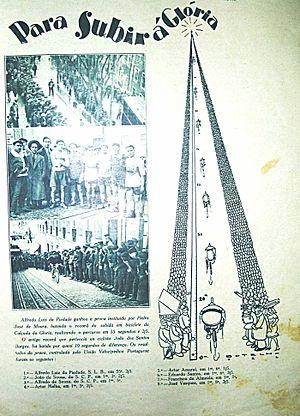
La Subida à Glória est une course cycliste contre-la-montre portugaise disputée sur le funiculaire de Glória, à Lisbonne. Elle est organisée par la Fédération portugaise de cyclisme et l'Association de cyclisme de Lisbonne, en partenariat avec le Conseil municipal de Lisbonne et en avec le consentement de la Compagnie des chemins de fer de Lisbonne.